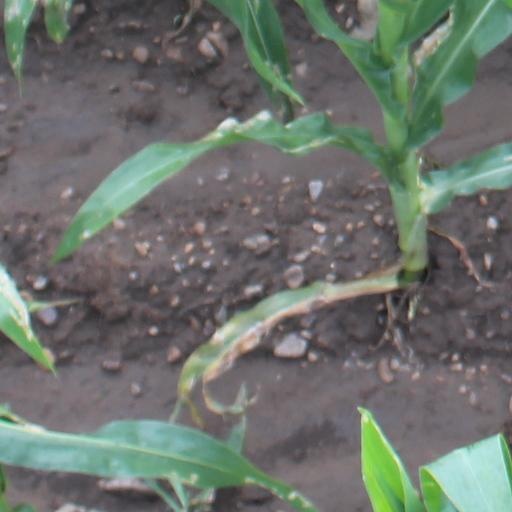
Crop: maize; corn